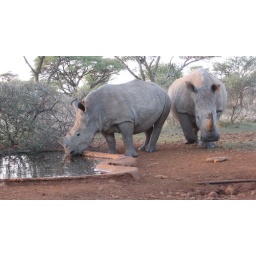
This cow and calf rhino walked within feet of my blind. They are impressive animals for sure.